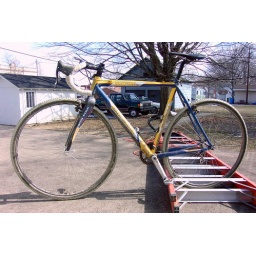
A day onthe cross bike is better than a poke in the eye.